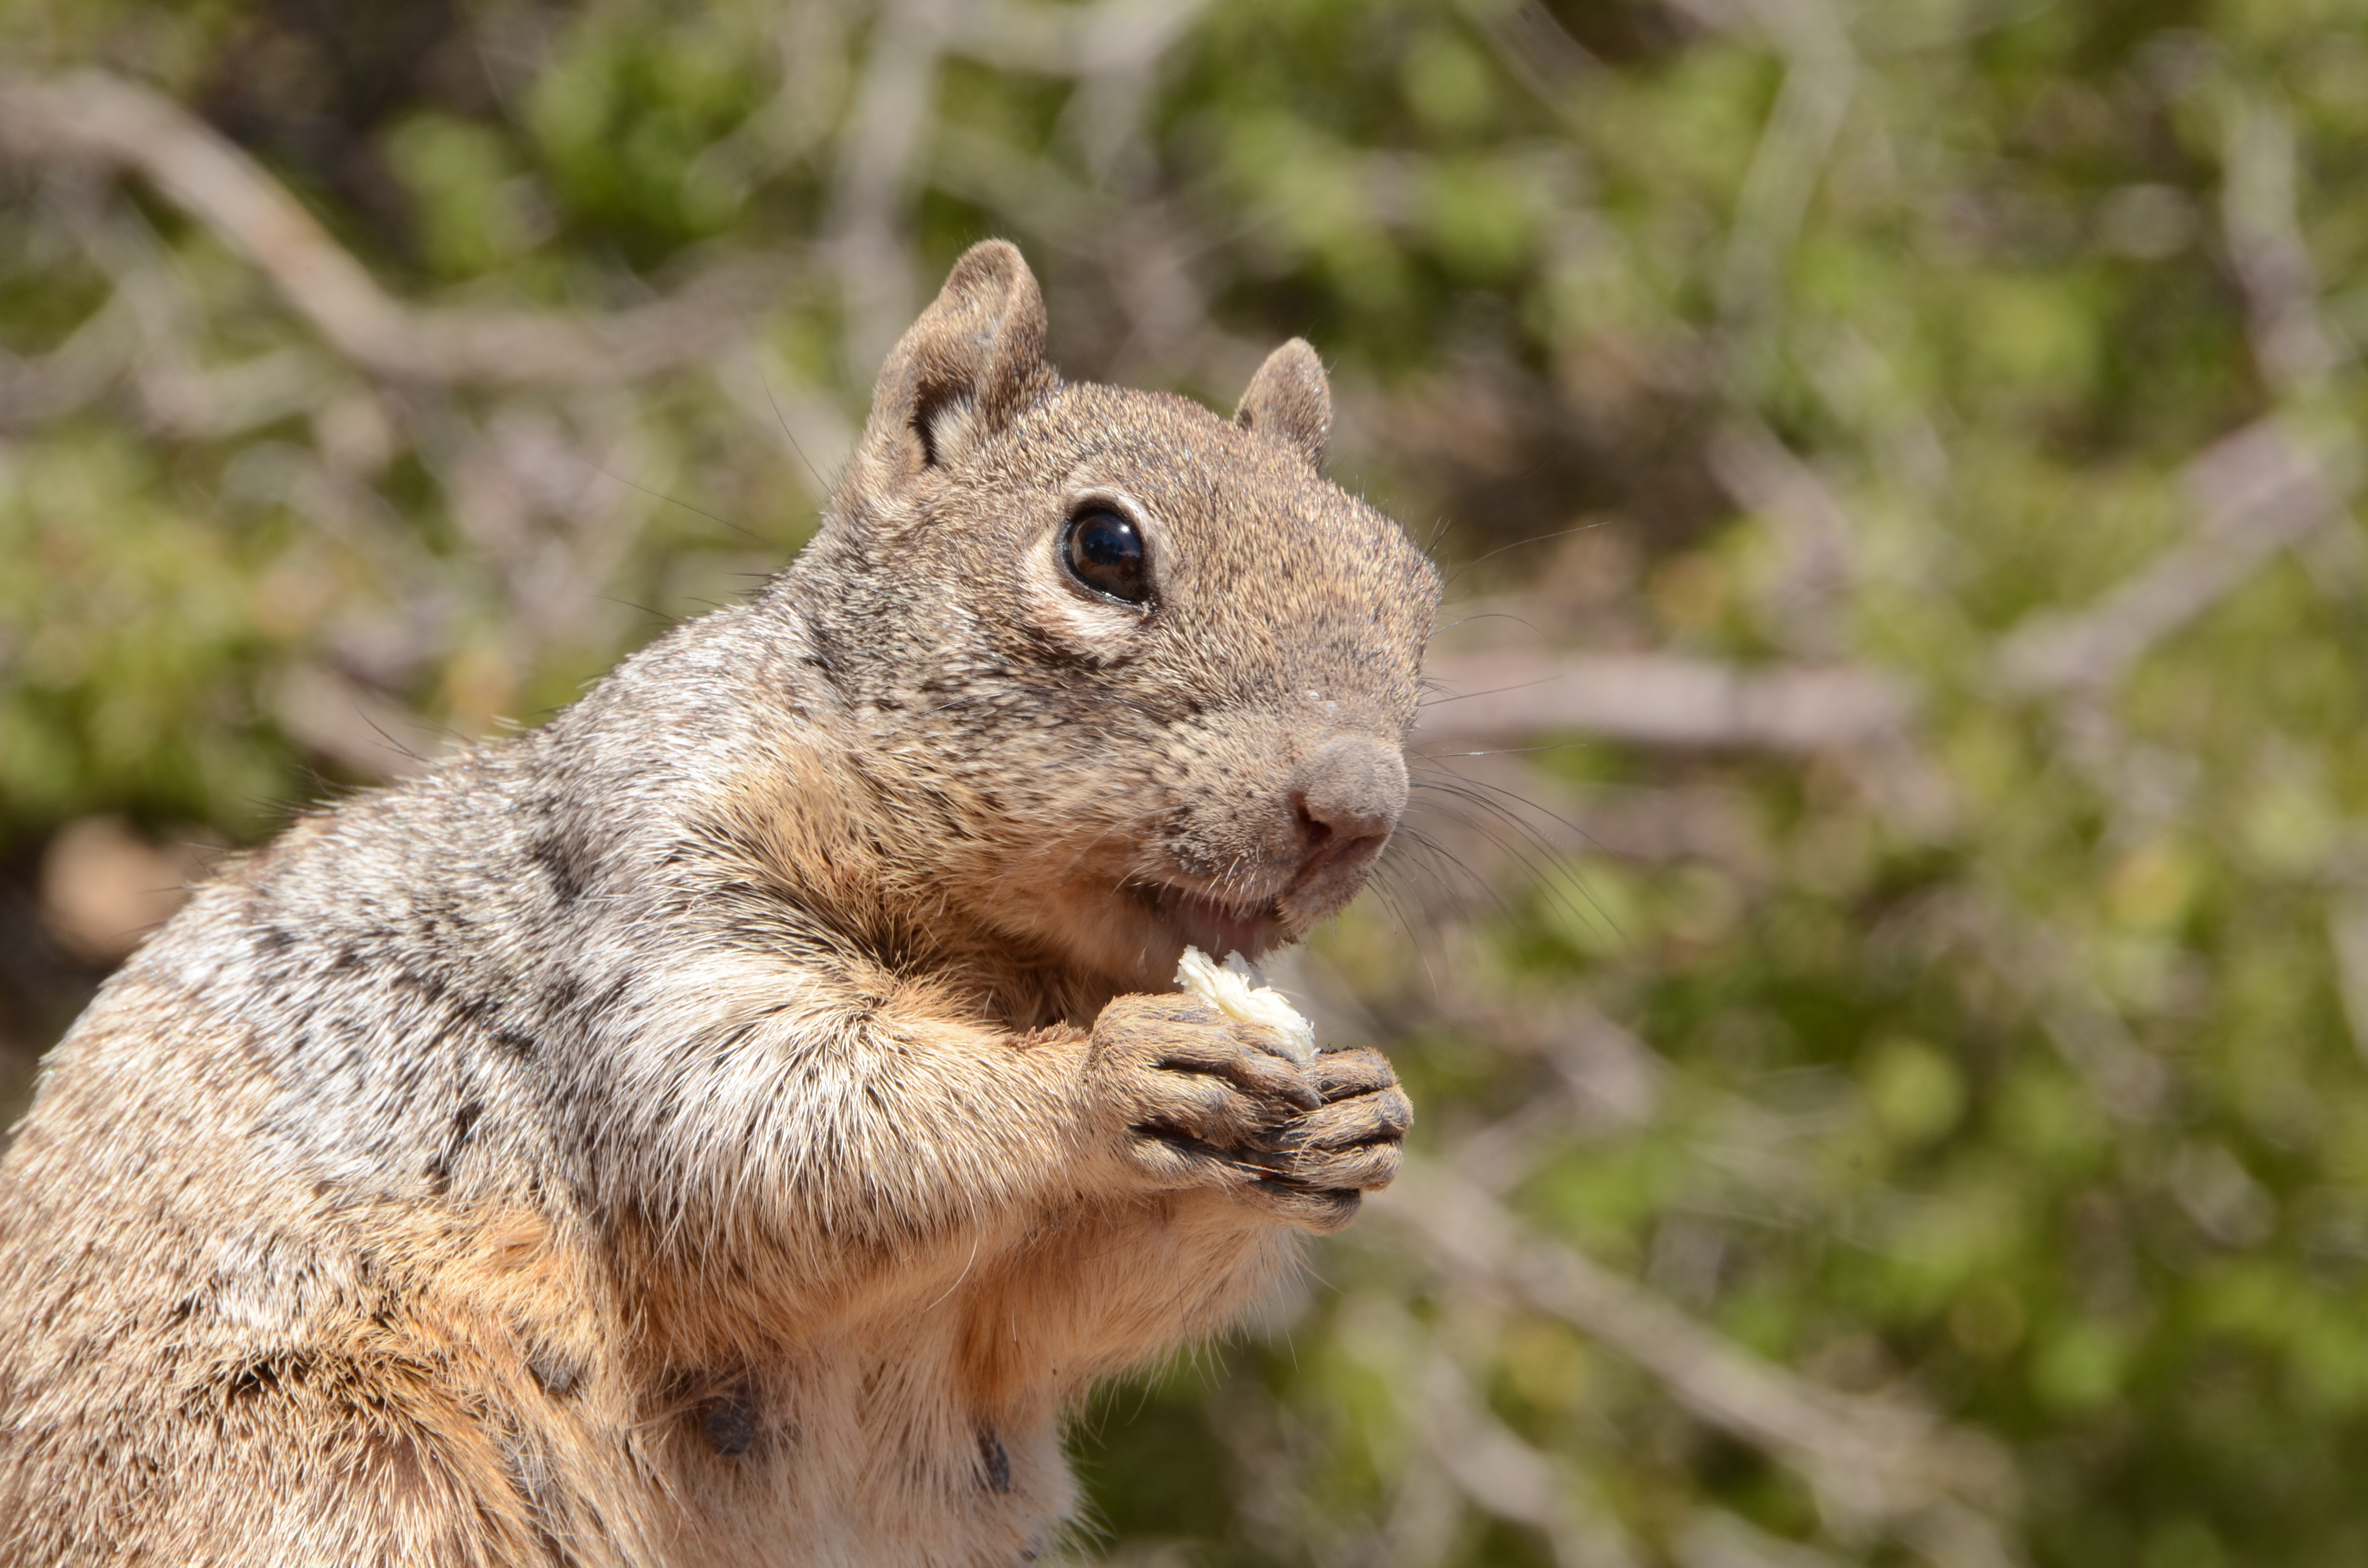
nature, wildlife, mammal, squirrel, rodent, fauna, whiskers, vertebrate, rock squirrel, fox squirrel, spermophilus variegatus